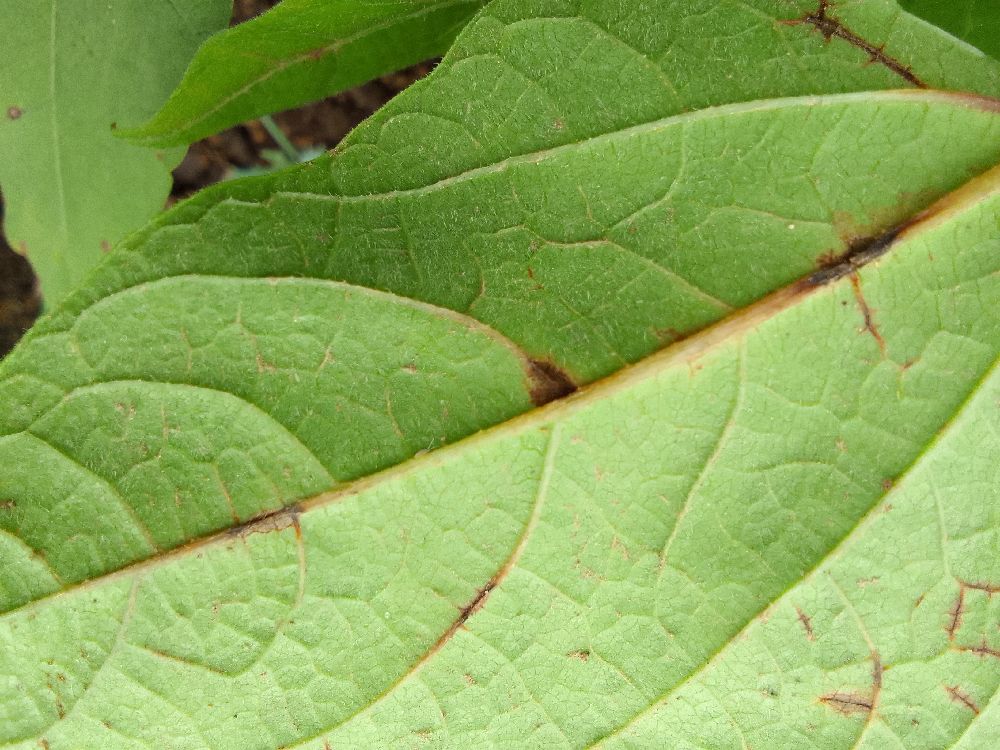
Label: anthracnose